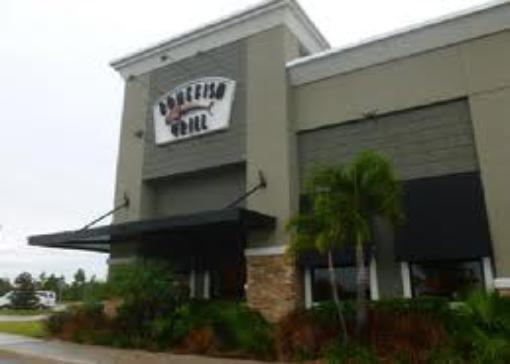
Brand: Bonefish Grill
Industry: Others